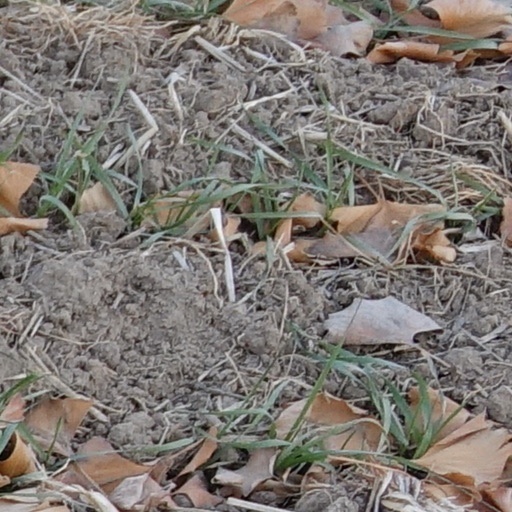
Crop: wheat